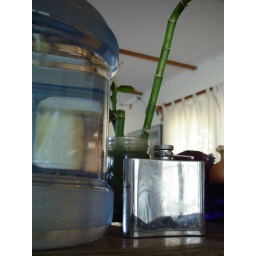
a trio of bottles in my new house